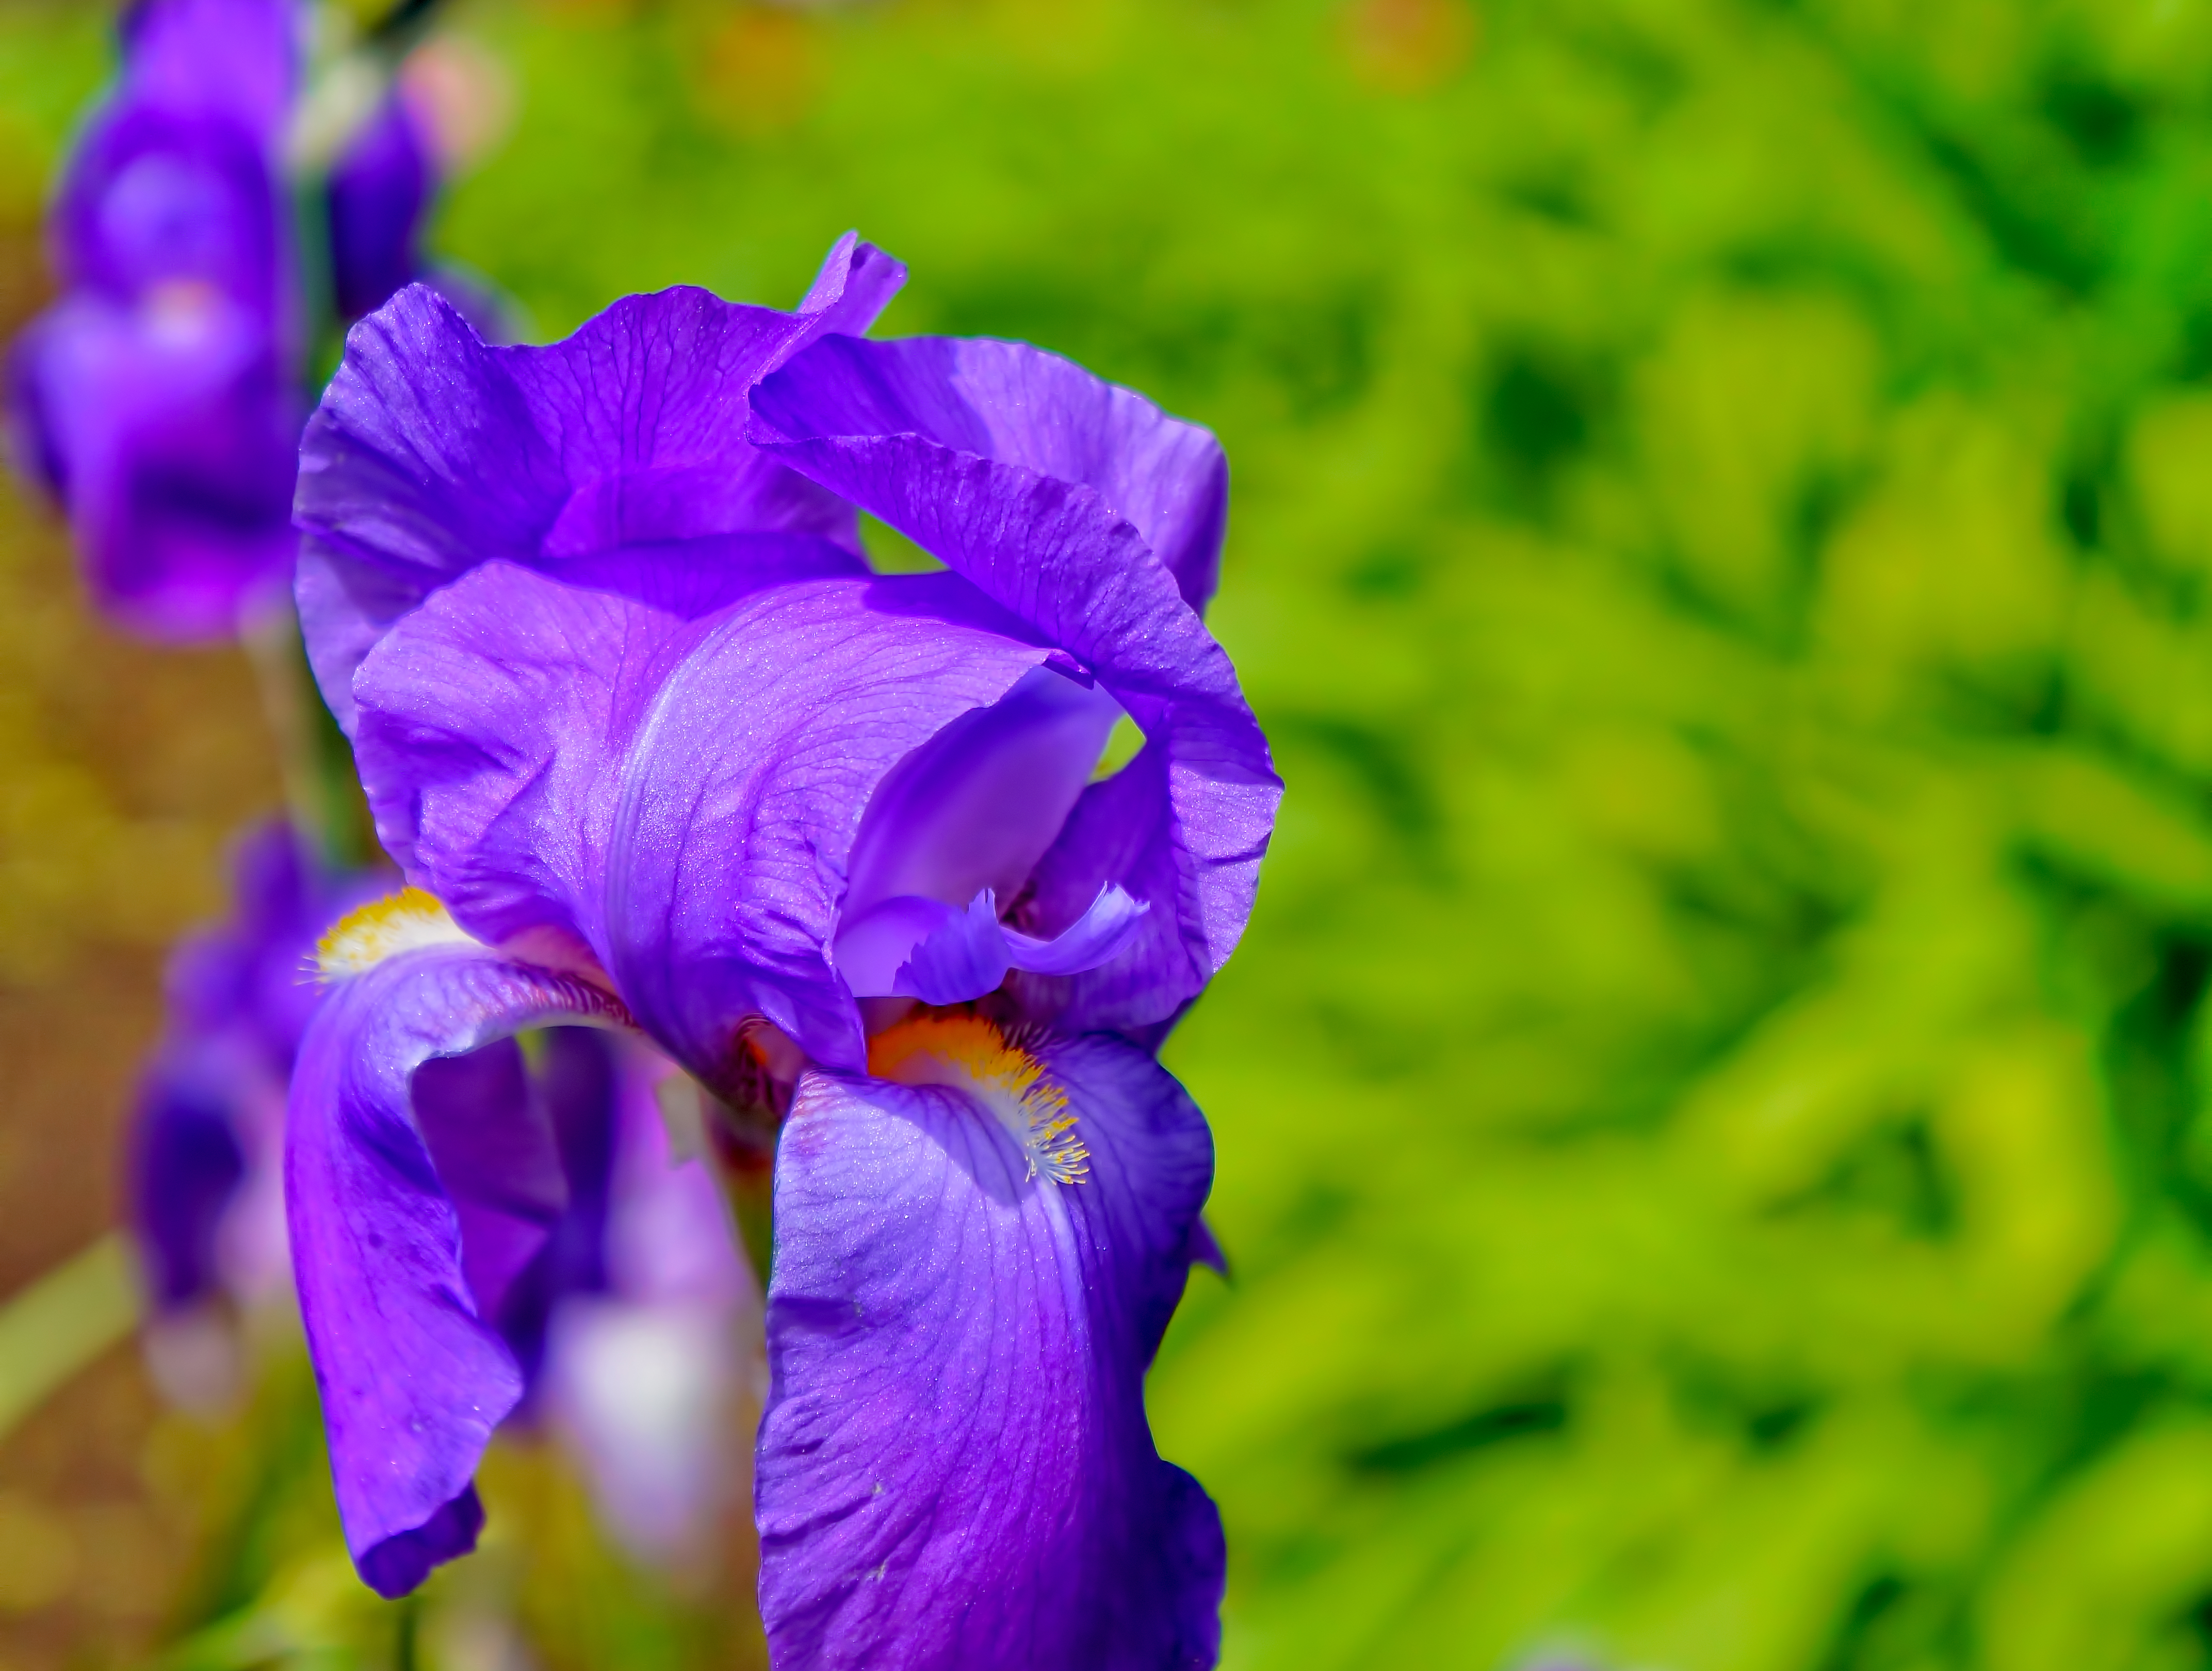
nature, blossom, plant, flower, petal, green, botany, flora, wildflower, iris, eye, sony, finland, helsinki, organ, alpha, 3000, ilce, ilce3000, 3000k, ilce3000k, macro photography, flowering plant, plant stem, land plant, iris family